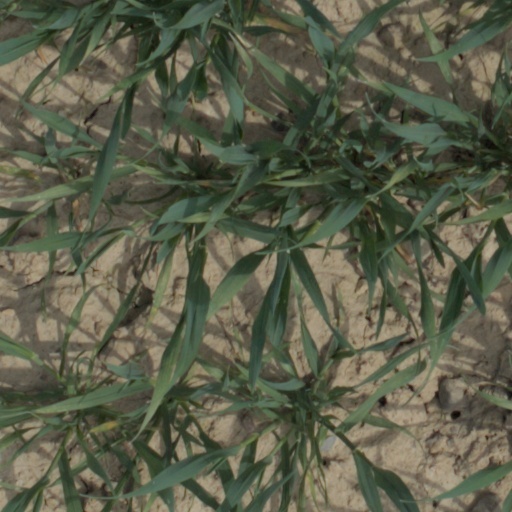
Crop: wheat